Charixena iridoxa

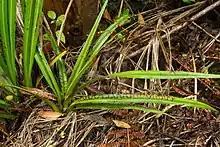
Leaf mine on "Astelia fragrans" by the larvae of "Charixena iridoxa".

This species inhabits forests and in mountainous terrain, just above the tree-line, where its host plants are prevalent. The larval hosts of "C. iridoxa" are species in the plant genus "Astelia" including "Astelia fragrans" and "Astelia nervosa".